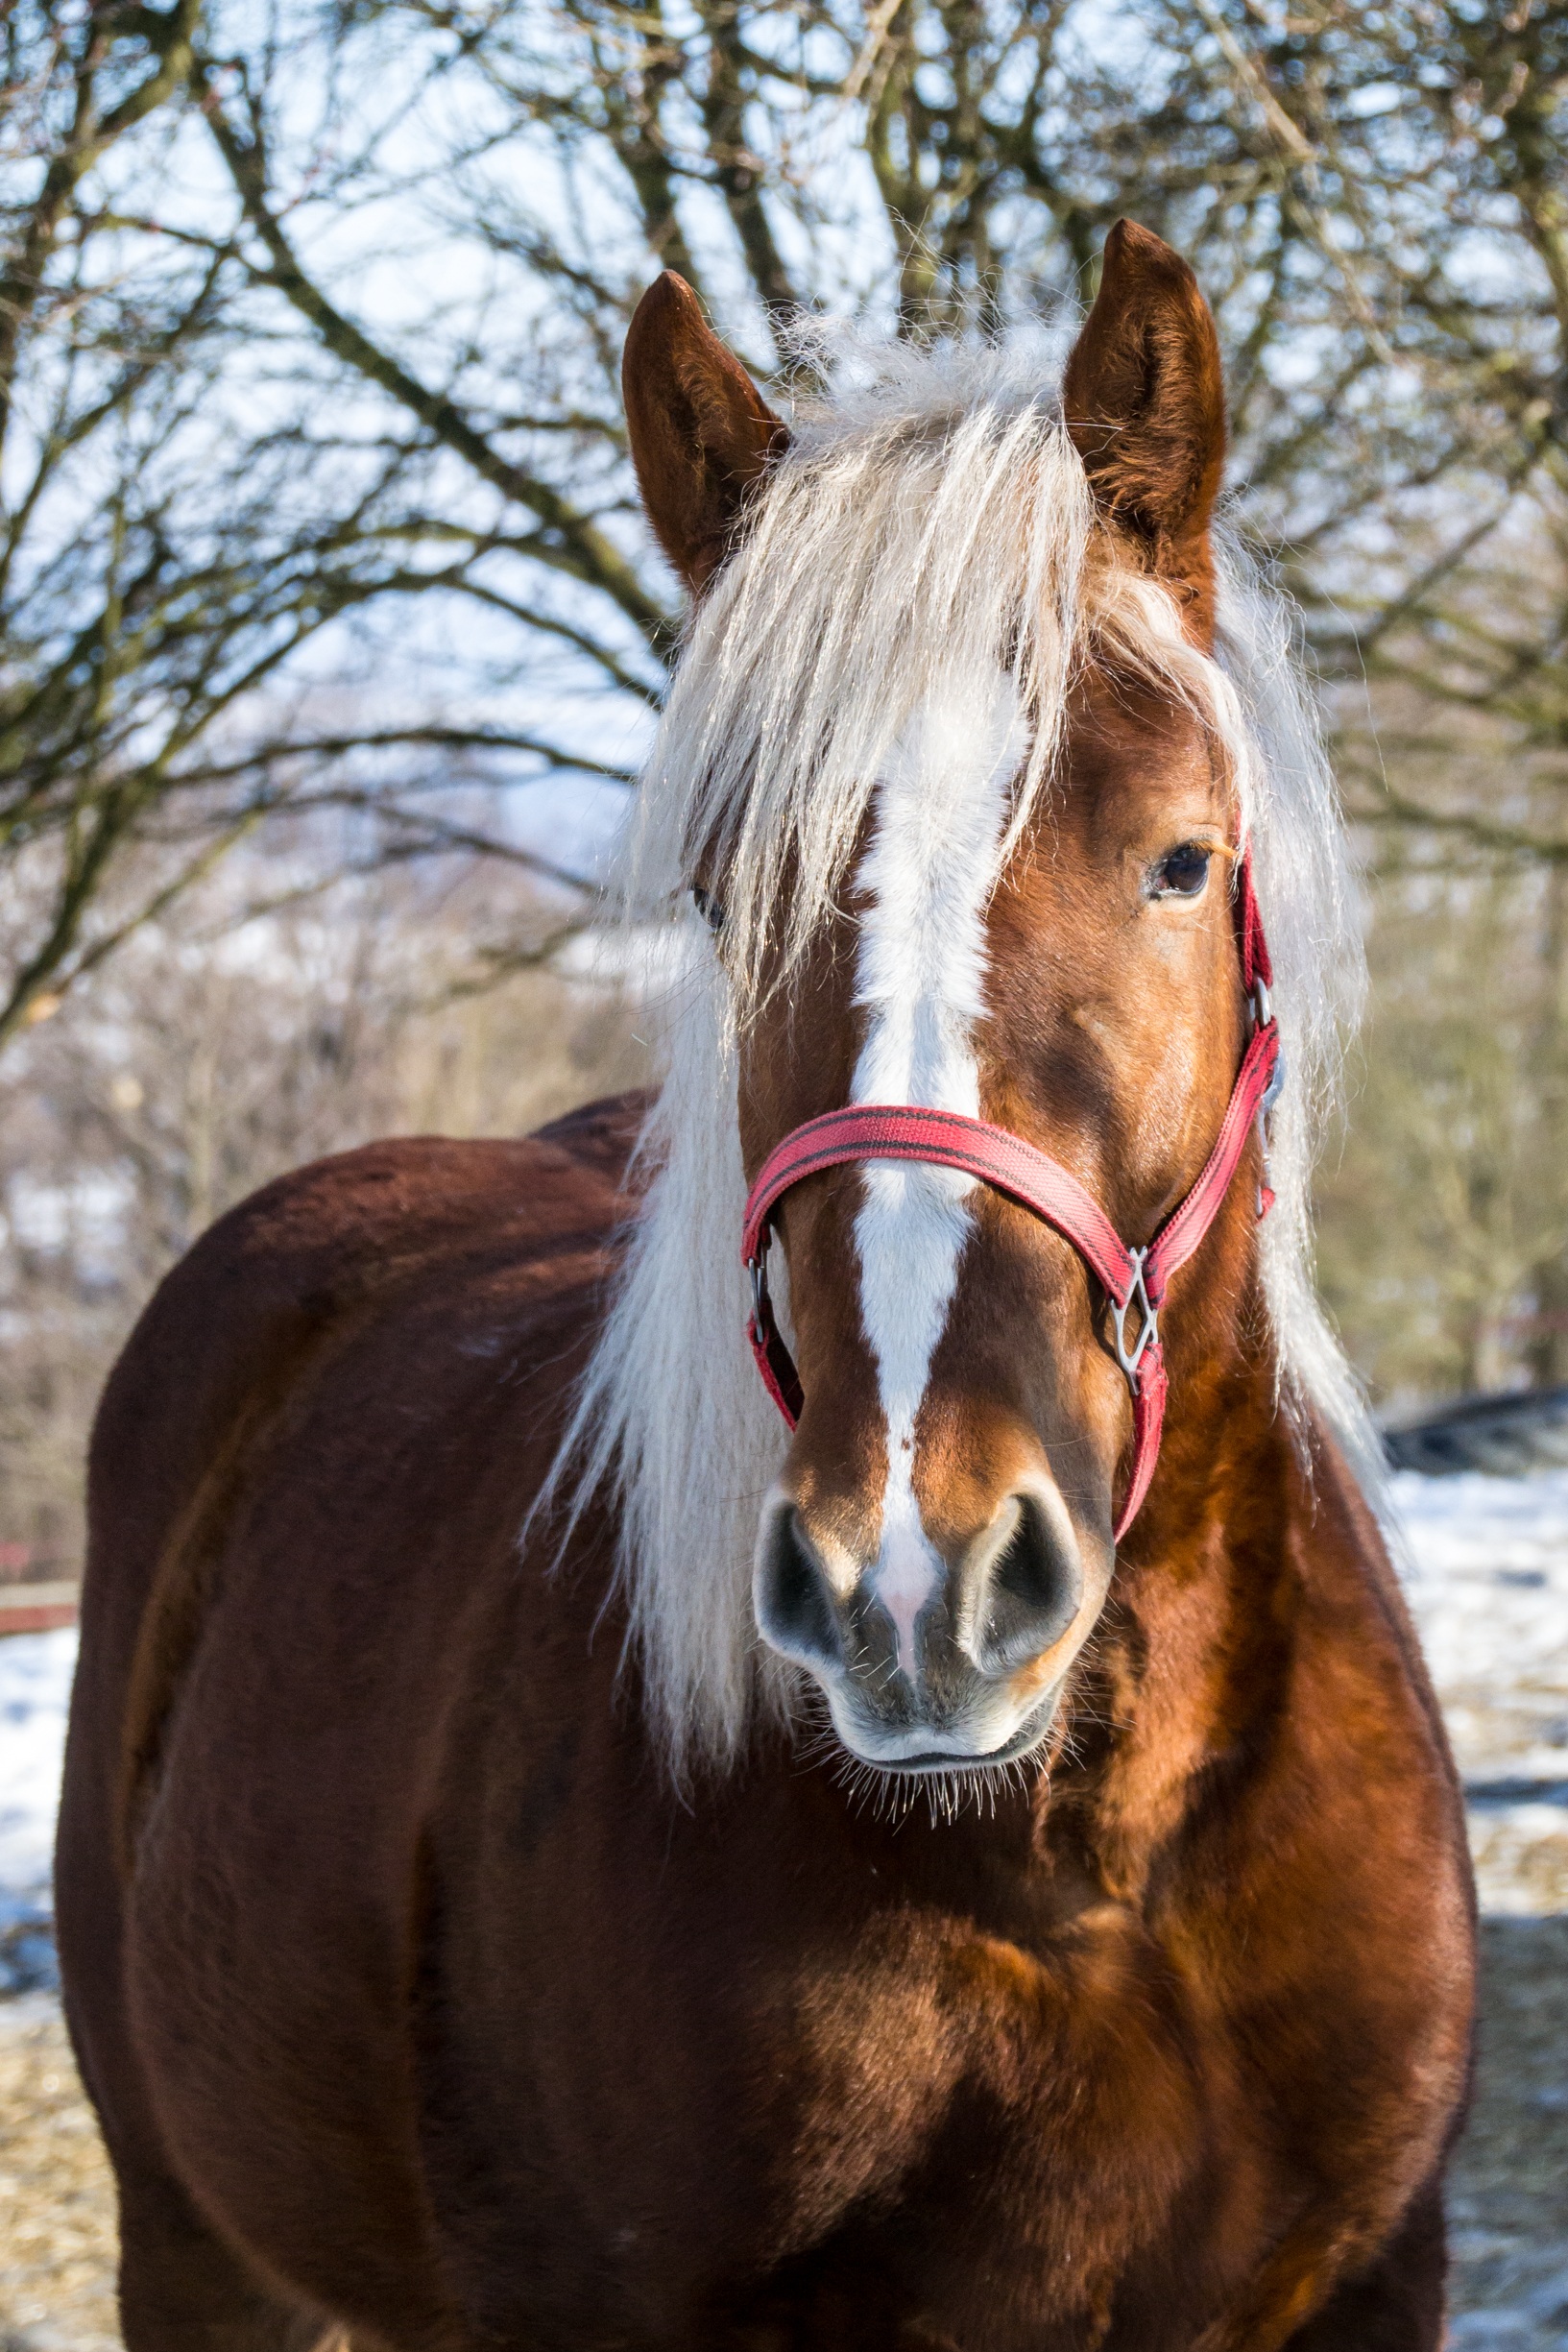
snow, winter, hair, view, pen, animal, range, portrait, horse, brown, mammal, stallion, mane, fauna, bridle, equine, animals, head, vertebrate, mare, grasshopper, halter, pack animal, horse like mammal, mustang horse